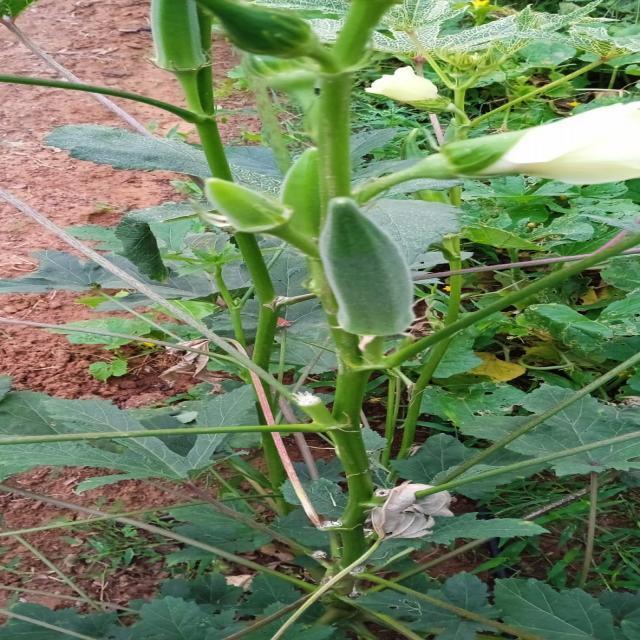
Label: Under-mature